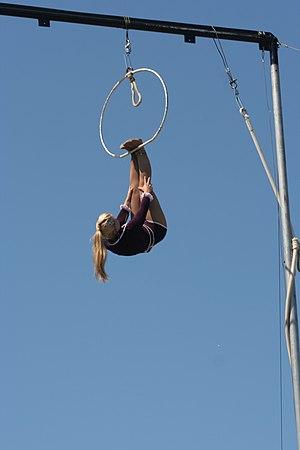
Le cercle aérien ou cerceau aérien est un agrès et une discipline du cirque. Il consiste à effectuer des figures dans un cerceau de la taille de son choix accroché par des anneaux, des cordes, ou encore une chaînette de rondelle de fer au plafond.